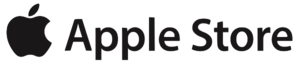
Apple Store est une chaîne de boutiques appartenant et exploitée par Apple, société commercialisant des ordinateurs et des produits électroniques grand public. En 2018, Apple possède 506 magasins et un magasin en ligne disponible dans 39 pays.